Christian socialism

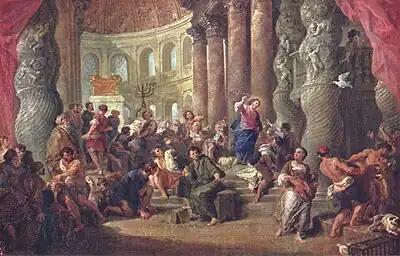
"Jesus Expels the Moneylenders from the Temple" by Giovanni Paolo Pannini, 1750

The teachings of Jesus are frequently described as socialist, especially by Christian socialists, such as Terry Eagleton. records that in the early church in Jerusalem "[n]o one claimed that any of their possessions was their own"; this pattern, which helped Christians survive after the siege of Jerusalem, was taken seriously for several centuries, and was an important factor in the rise of feudalism. While it would later disappear from church history except within monasticism, it experienced a revival since the 19th century. Christian socialism was one of the founding threads of the Labour Party in the United Kingdom and is said to begin with the uprising of Wat Tyler and John Ball in the 14th century.